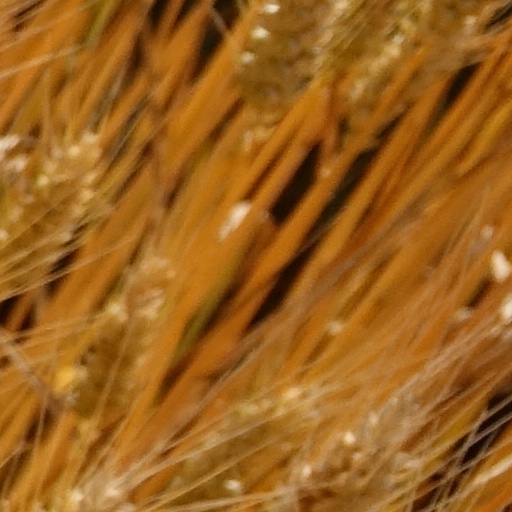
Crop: wheat